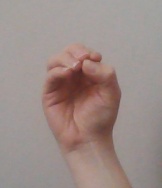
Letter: ha